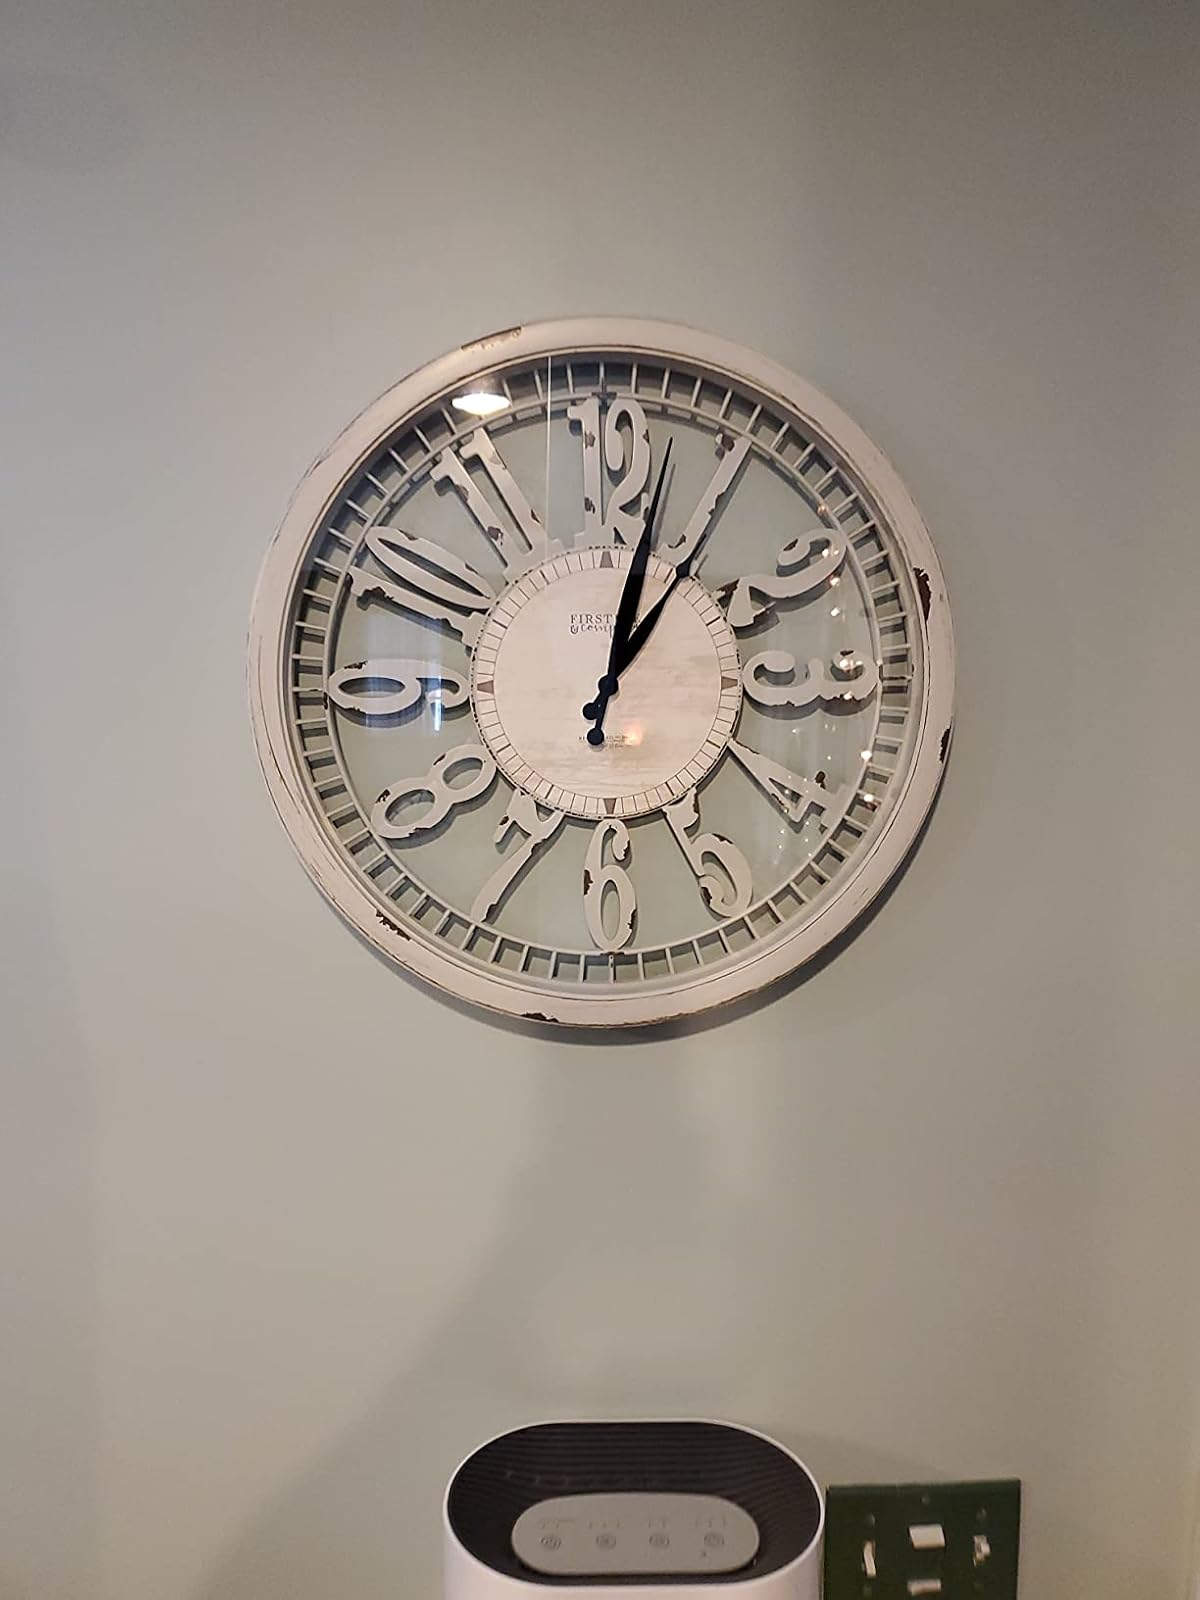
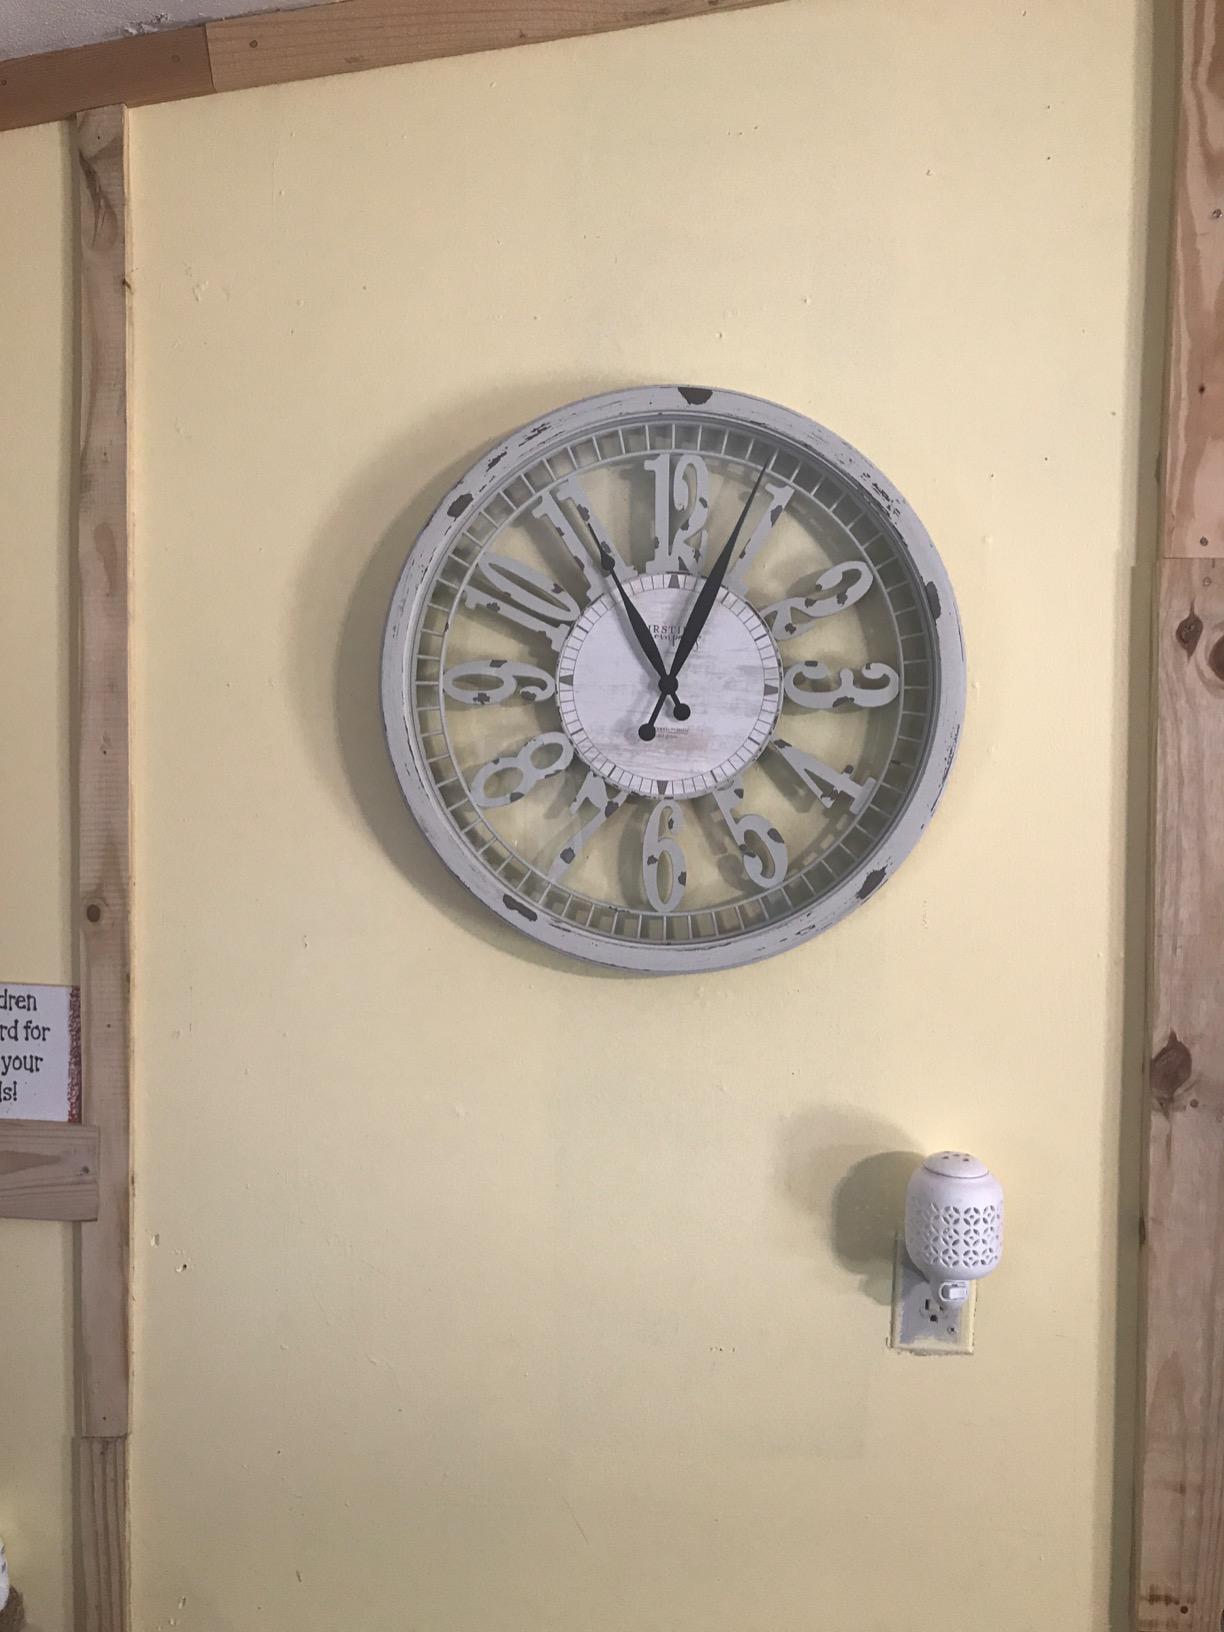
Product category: clock
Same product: yes